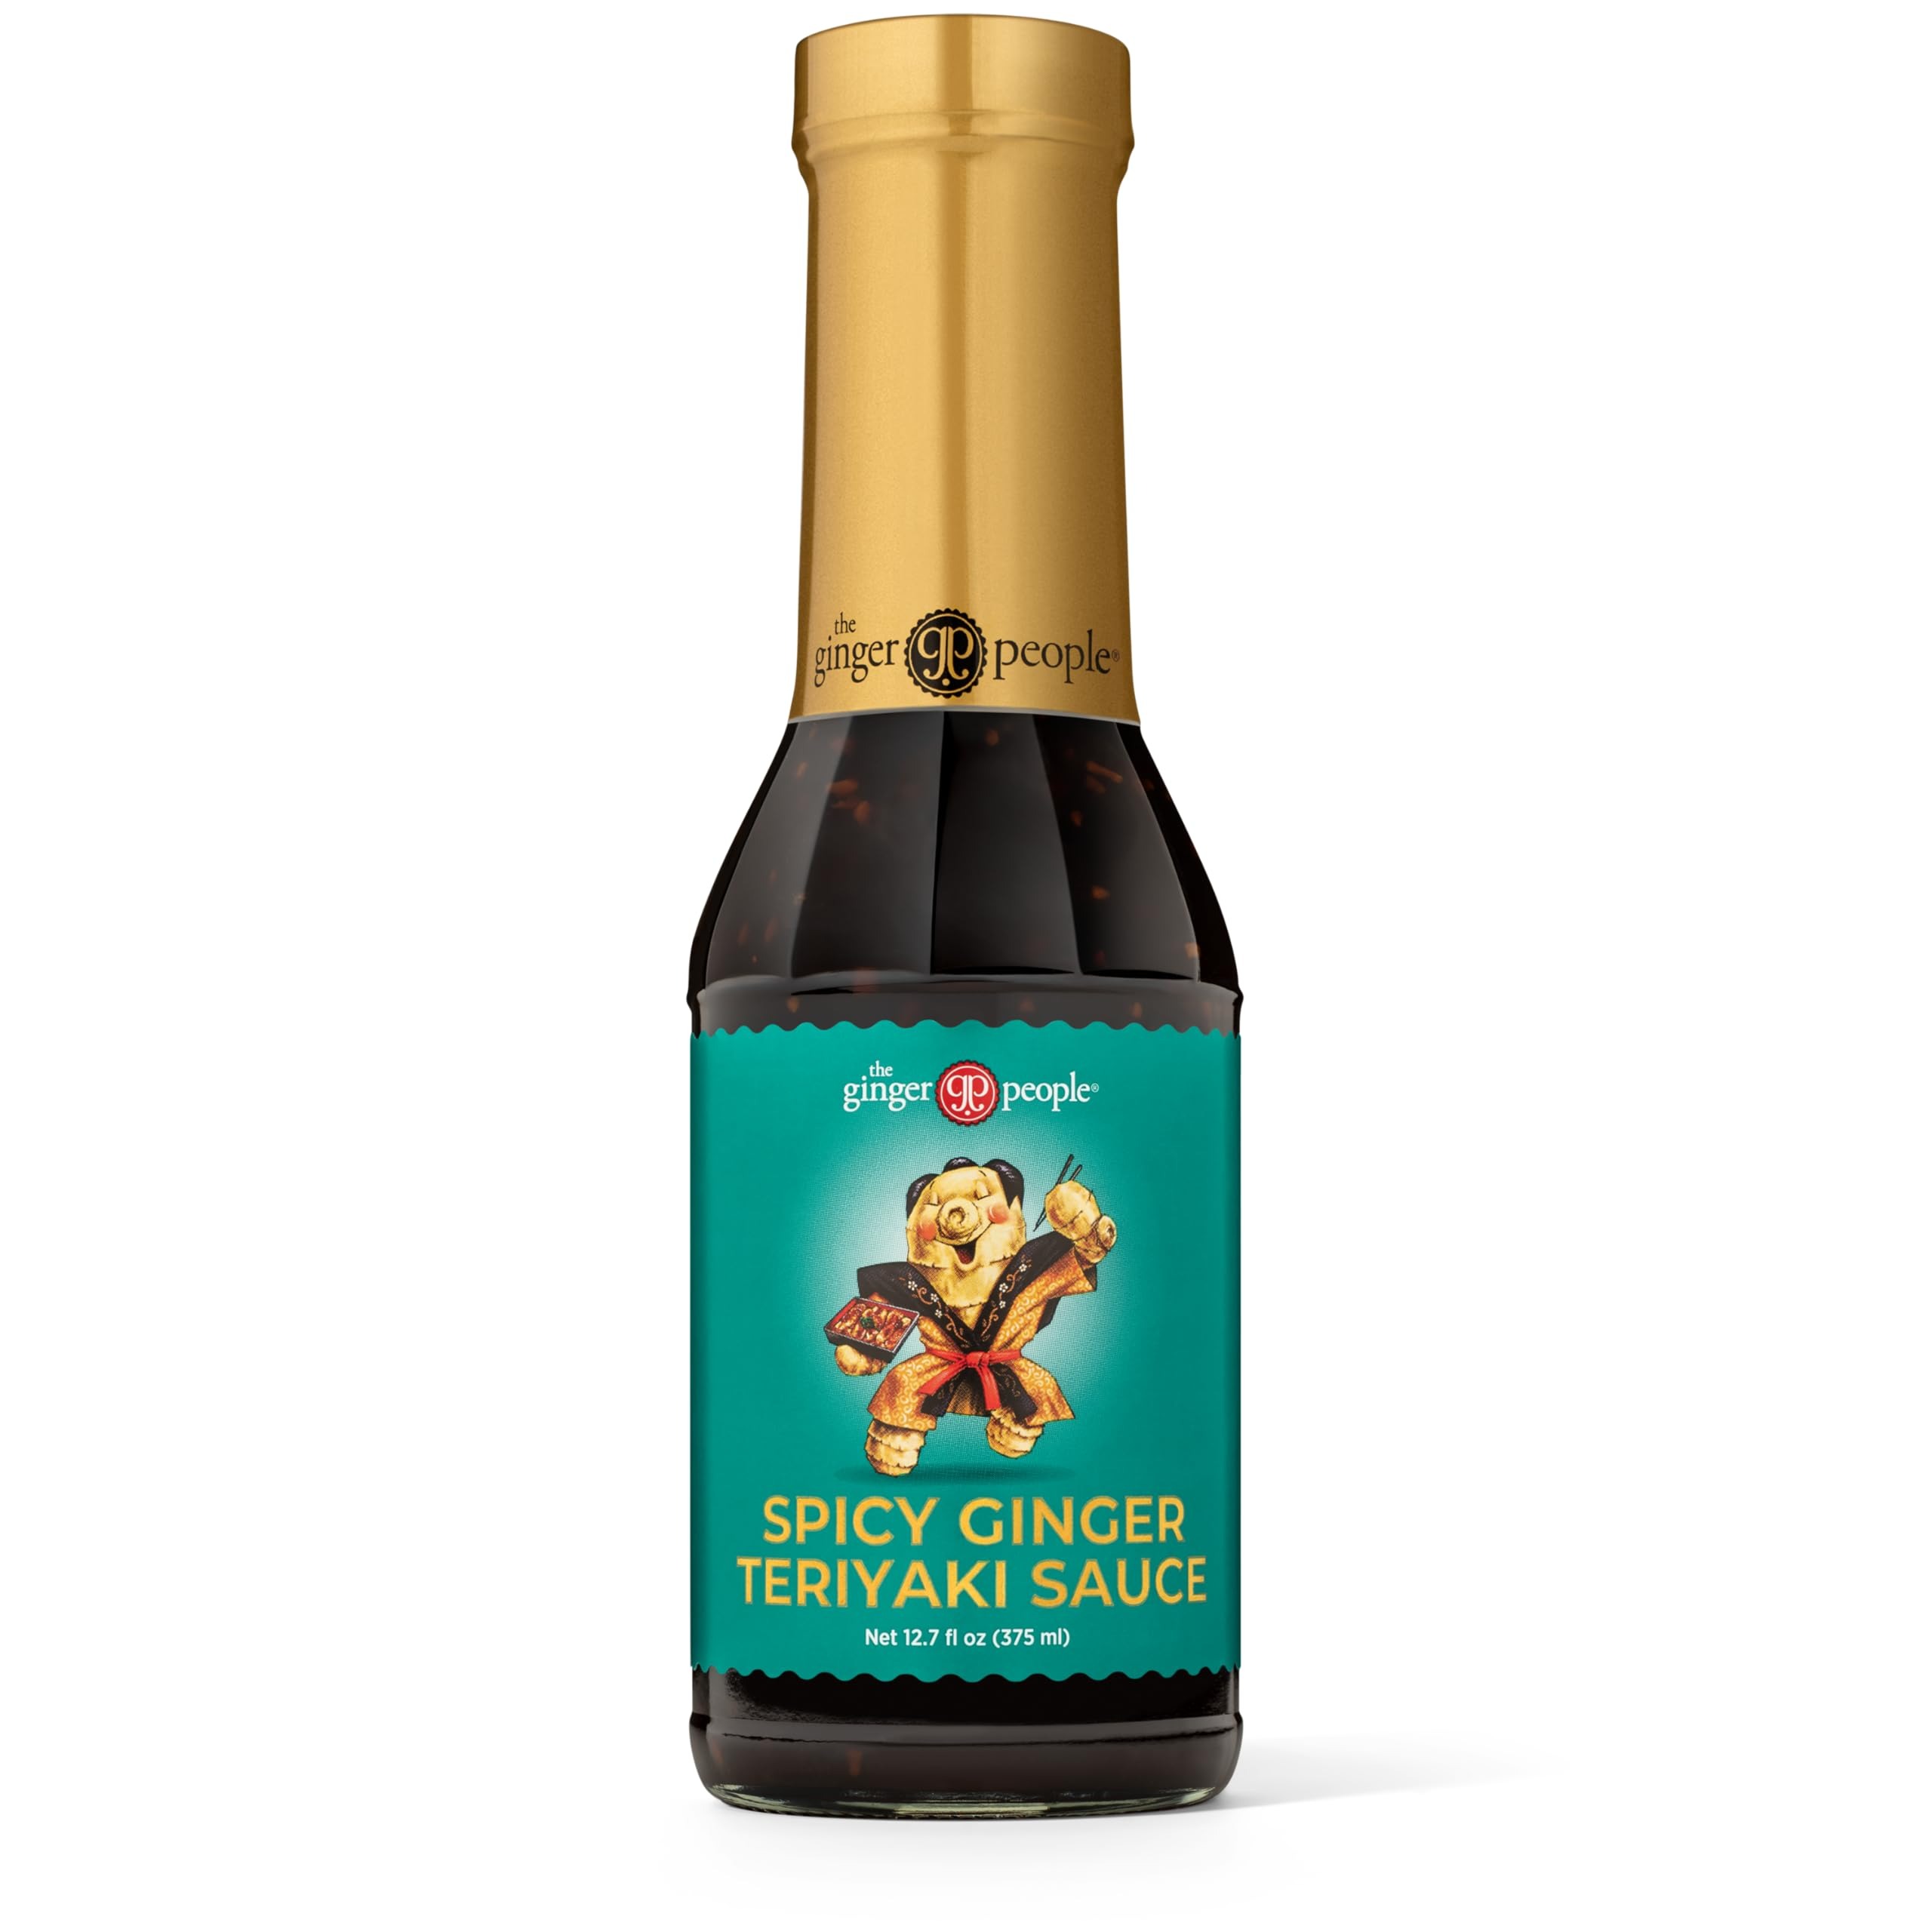
Item Name: The Ginger People Spicy Ginger Teriyaki Sauce, 12.7oz (Pack of 12)
Bullet Point 1: Pack of six, 12.7-Ounces (Total of 76.2-Ounces)
Bullet Point 2: As America's foremost supplier of all natural ginger ingredients and home to the most award-winning ginger brand
Bullet Point 3: The Ginger People is passionate about all things ginger and committed to its virtues
Value: 76.0
Unit: Ounce

Price: 106.5